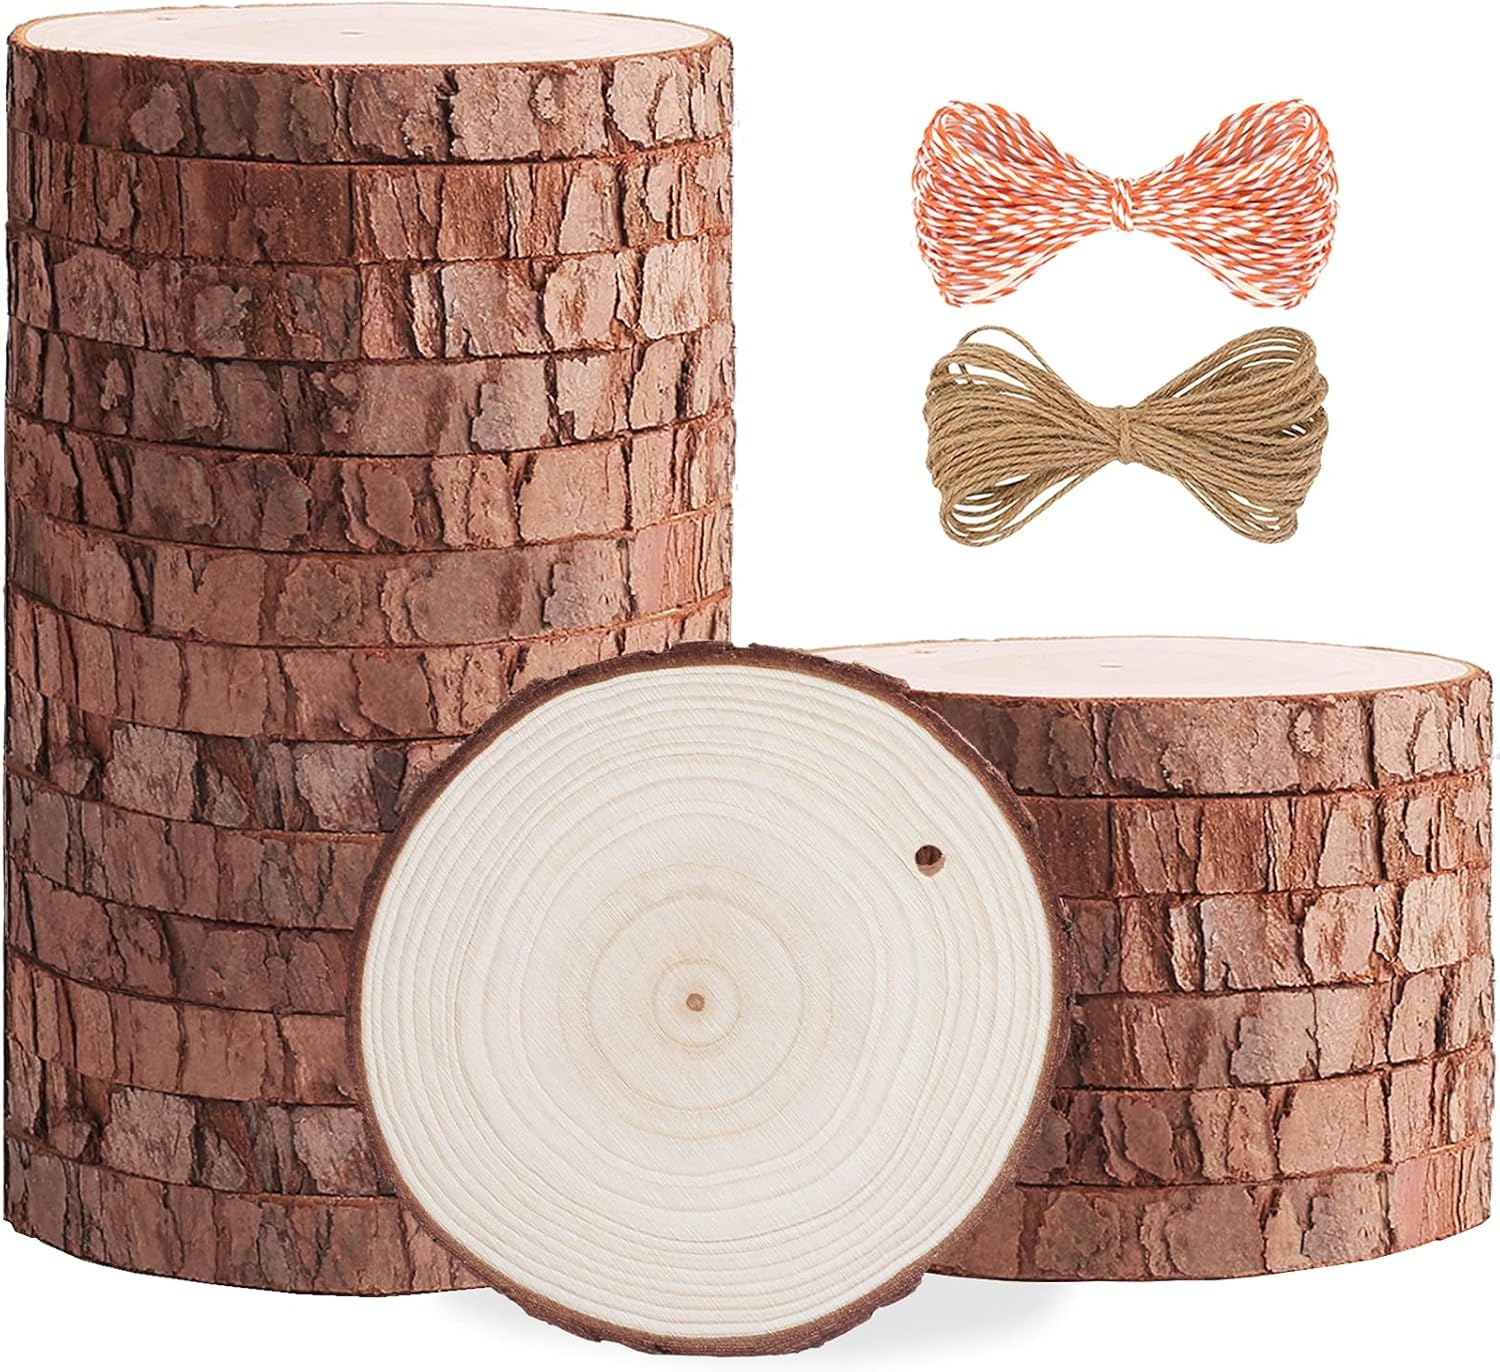
5ARTH Natural Wood Slices - 20 Pcs 3.5-4.0 inches Craft Unfinished Wood kit Predrilled with Hole Wooden Circles for Arts Wood Slices Christmas Ornaments DIY Crafts
Overview Material : Pine Wood, Wood Brand : 5ARTH Shape : Round Item Weight : 450 Grams Number of Pieces : 20 About this item Natural Beauty: 20 Pcs 3.5"-4" of wood slices made from natural pine wood with bark, to feel the beauty of the forest. Some wood bark may fall partially from the slice Perfect for Your Needs: 5ARTH wood slices are smooth, and have polished surfaces, they are each pre-drilled with a small hole and come with a roll of jute rope and a roll of orange-and-white intersecting rope, 33 feet each. Makes it easy for you to hang Focus on Quality: Compared with ordinary wood slices, we adopt advanced techniques, and use scientific control of moisture ratio in wood slices, to prevent the wood from drying or cracking Use Your Imagination: DIY paint or engrave wood coaster, Easter and Christmas decorations, holiday decorations, wedding decorations, gift labels, wood crafts, etc Wood Slices Maintenance: Natural wood slices are only initially cut. It has not undergone other processing. Dry ambient temperature will cause wood chips to lose water and cause cracking. After use, it can be sealed with tung oil
Brand: 5ARTH
Category: Arts & Entertainment > Hobbies & Creative Arts > Arts & Crafts > Art & Crafting Materials > Craft Shapes & Bases > Craft Wood & Shapes > Craft Wood Slices